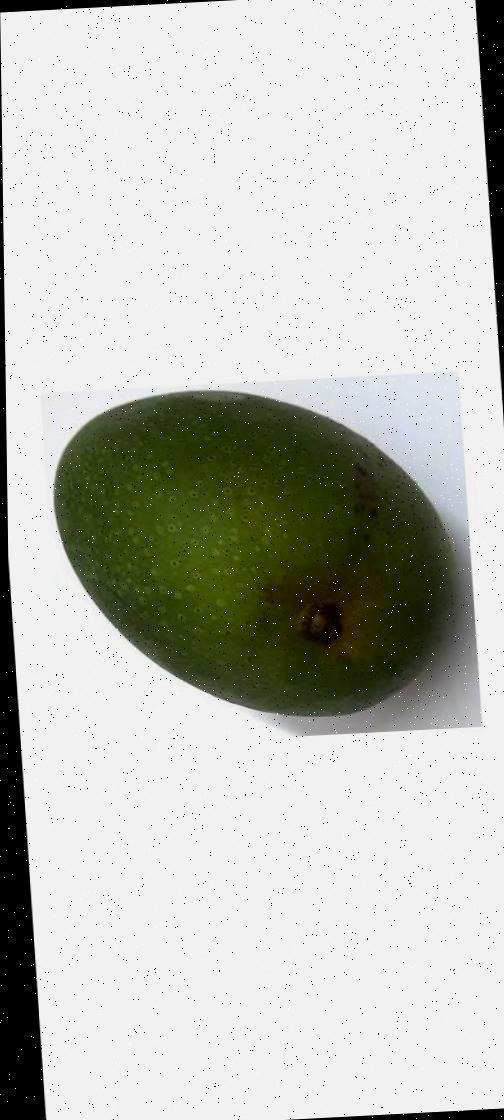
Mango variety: Ashshina Zhinuk